Battle for Jerusalem

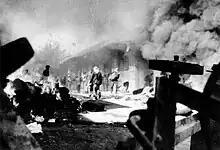
Arabs attack the commercial center 2 December 1947

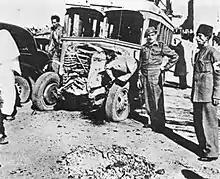
Bomb attack by Irgun on 29 December 1947

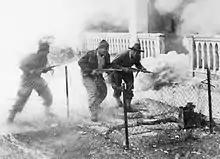
Palmach soldiers attack the San Simon monastery in Katamon, Jerusalem, April 1948 (battle reconstruction)

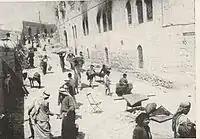
Arab plundering of the Jewish Quarter after its inhabitants' expulsion

Following the outbreak of disturbances at the end of 1947, the road between Tel Aviv and Jewish Jerusalem became increasingly difficult for Jewish vehicles. Arab forces tried to cut off the road to Jerusalem from the coastal plain, where the majority of the Jewish population resided. The Arabs blocked access to Jerusalem "at Latrun and Bab al-Wad," a narrow valley surrounded by Arab villages on hills on both sides. The breaking of the siege of Jerusalem and the annexation of the captured areas to the Jewish state became primary goals for the Israelis in the 1948 Arab–Israeli War. Ambushes by Palestinian Arab irregulars became more frequent and more sophisticated. The intention of the besieging forces was to isolate the 100,000 Jewish residents of the city from the rest of the Jewish inhabitants of Palestine and, in the case of the Jordanian forces, to capture East Jerusalem, including the Old City.